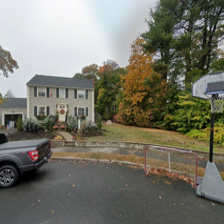
Label: streetView